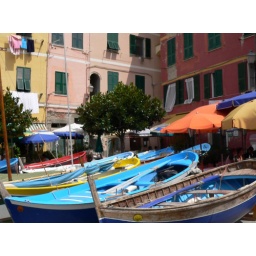
The boats the cats sleep in